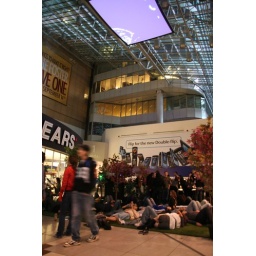
Cozying up in fake grass 'neath a fake sky at the Eaton Centre.